Lemuria

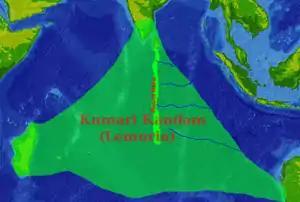
"Lemuria" in Tamil nationalist mysticist literature as Kumari Kandam, connecting Madagascar, South India, and Australia (covering most of the Indian Ocean)

After gaining some acceptance within the scientific community, the concept of Lemuria began to appear in the works of other scholars. Ernst Haeckel, a Darwinian taxonomist, proposed Lemuria as an explanation for the absence of proto-human "missing links" in the fossil record. According to another source, Haeckel put forward this thesis before Sclater, without using the name "Lemuria".